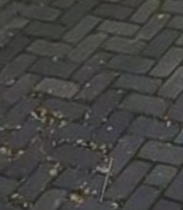
Surface type: paving stones